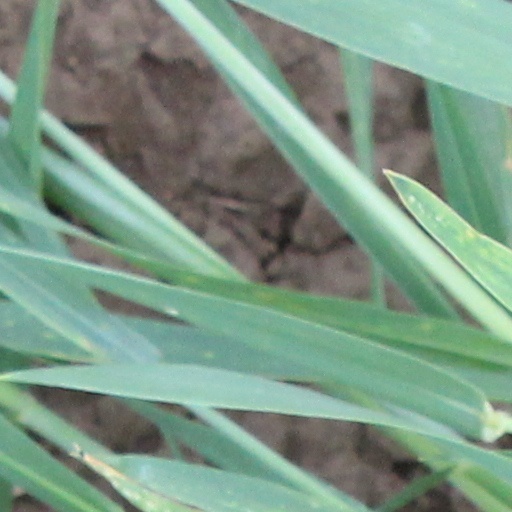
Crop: wheat